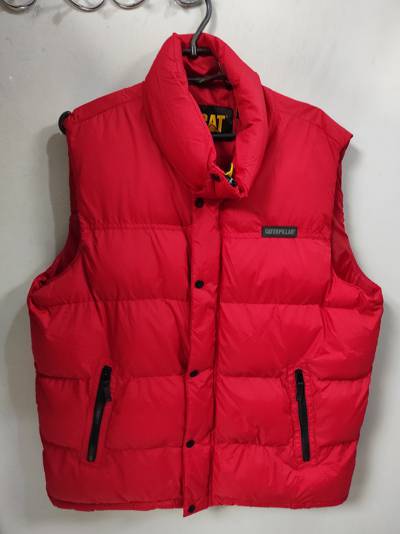
Waste category: clothes